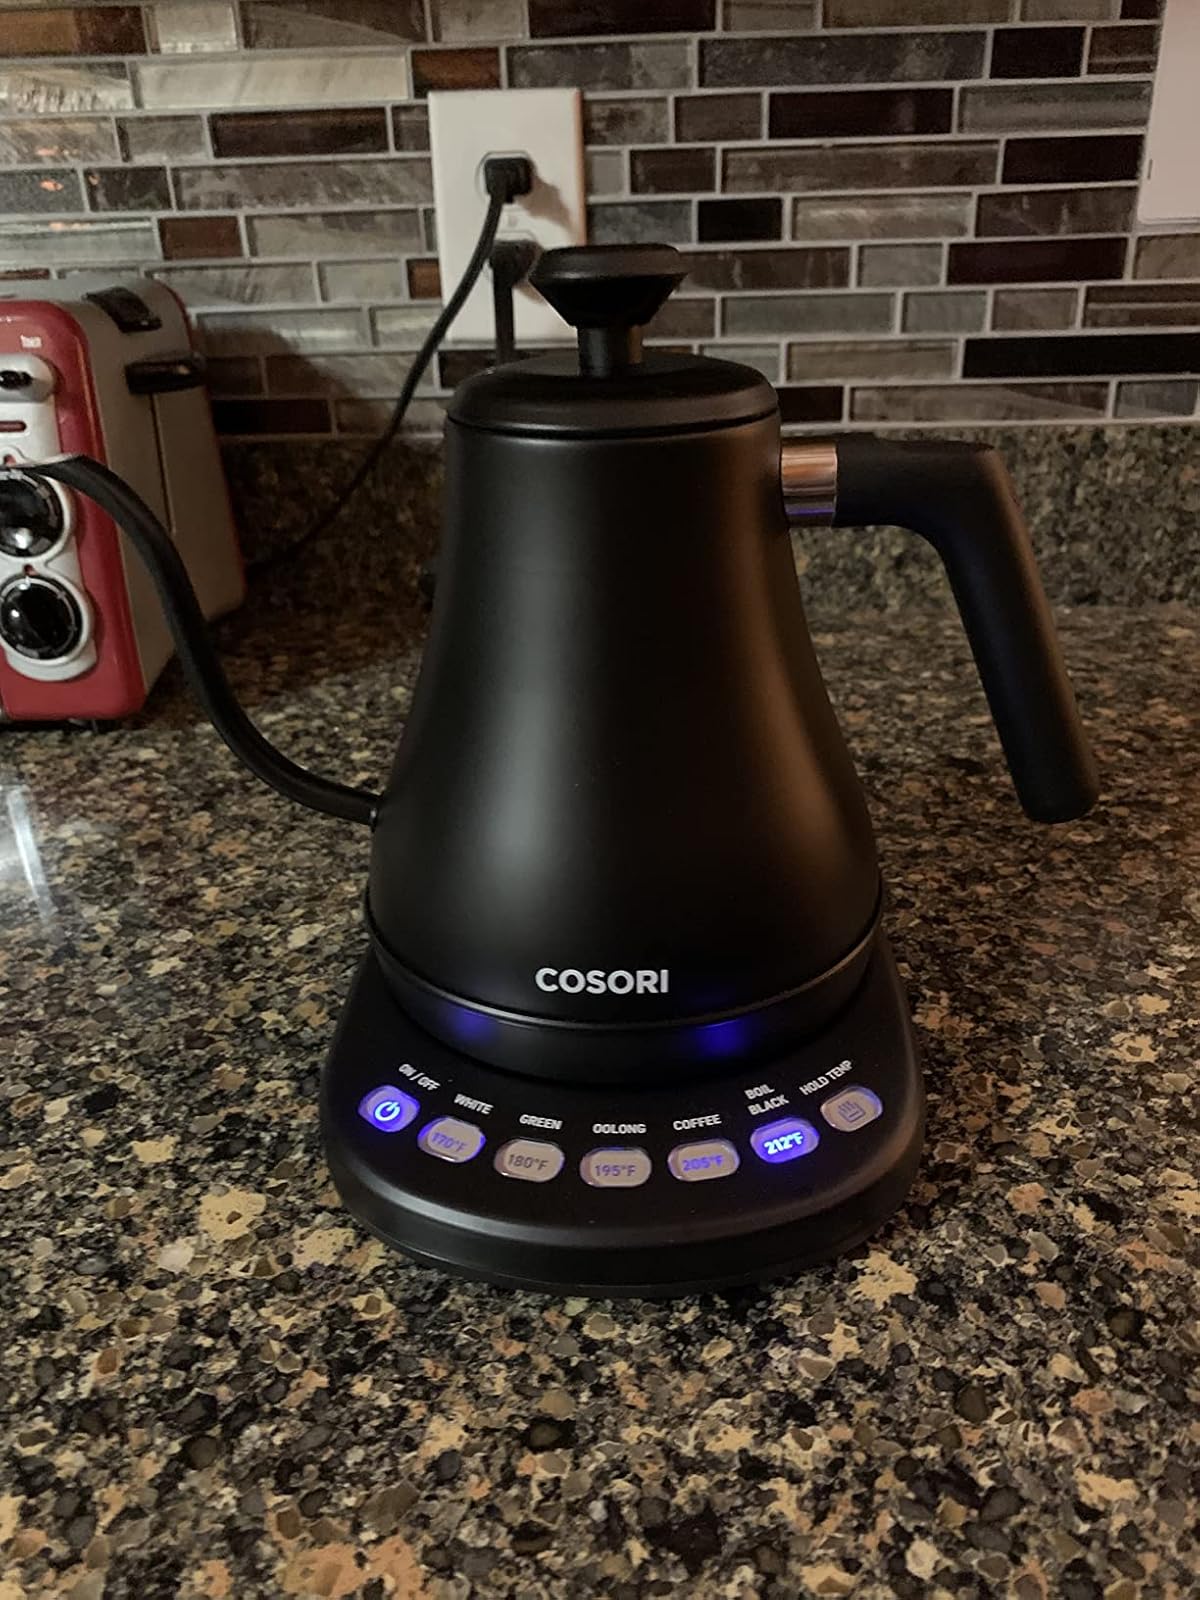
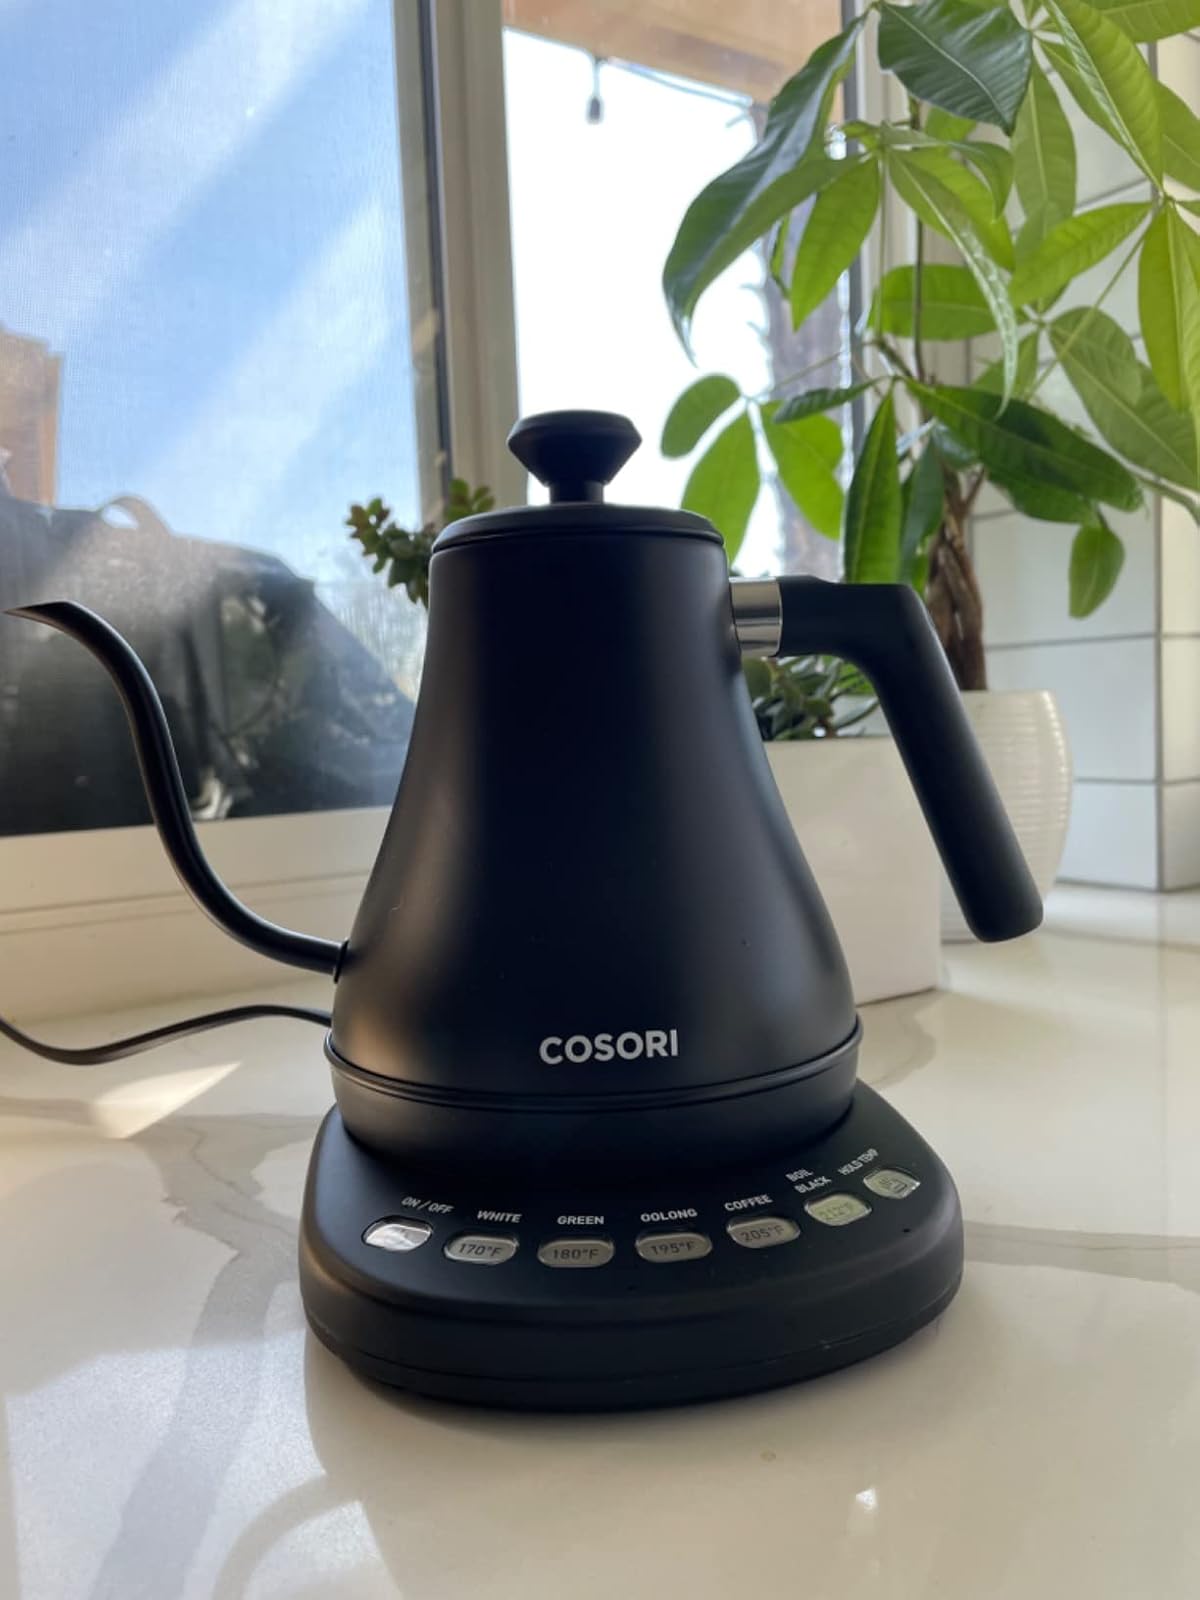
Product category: items_kettle
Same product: yes